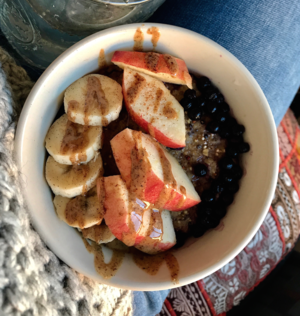
Un régime alimentaire pour diabétiques est un régime utilisé par les personnes atteintes de diabète sucré ou d'hyperglycémie pour réduire les symptômes et les conséquences dangereuses de la maladie.